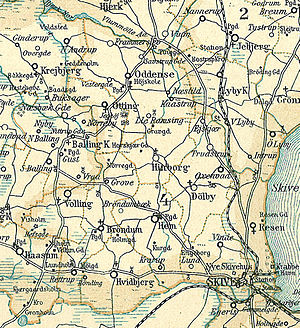
Hindborg Herred
Hindborg Herred omkring 1900
Kort over Hindborg Herred på halvøen Salling den nordvestlige del af Viborg Amt
Hindborg Herred var det mindste herred i det gamle Viborg Amt. Det hed i Kong Valdemars Jordebog Hærnburghæreth og hørte i middelalderen til Sallingsyssel; Senere kom det under Skivehus Len, og fra 1660 Skivehus Amt. Herredets gamle tingsted menes at have ligget syd for Oddense Kirke.